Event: Nepal Earthquake
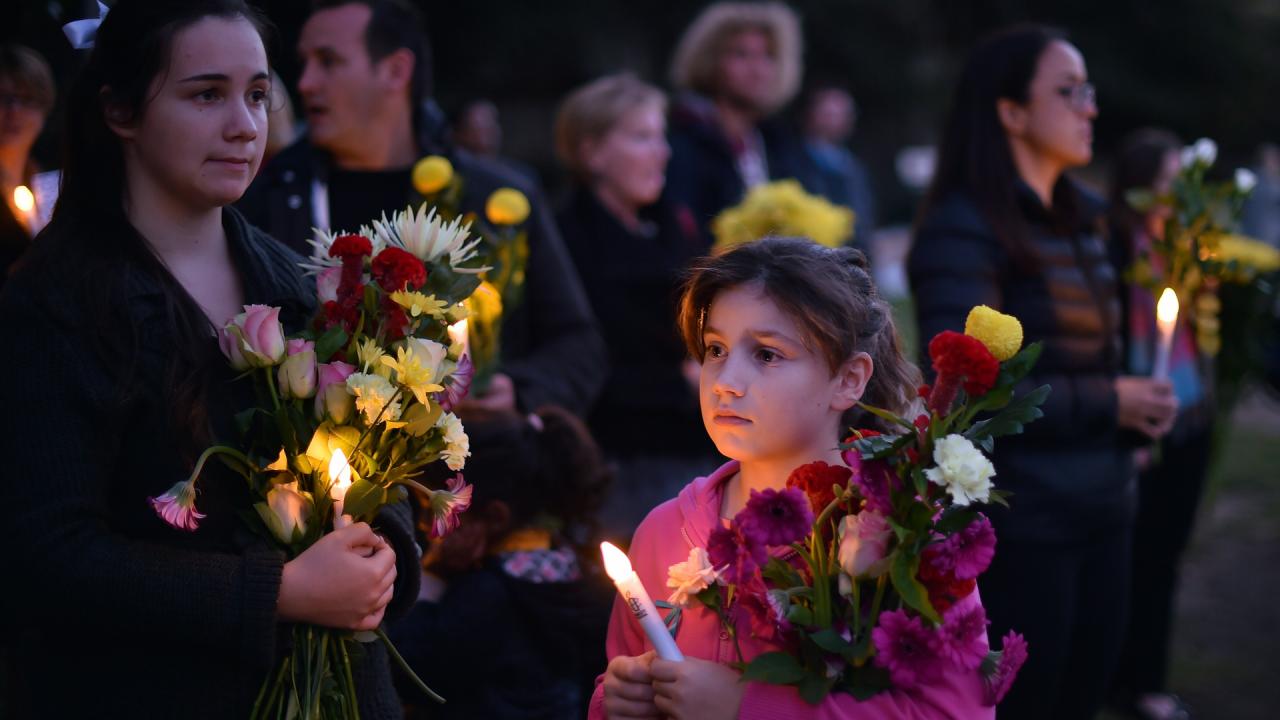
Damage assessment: no_damage